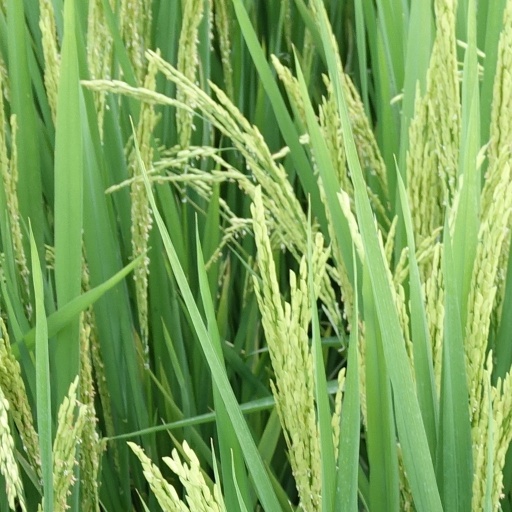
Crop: rice